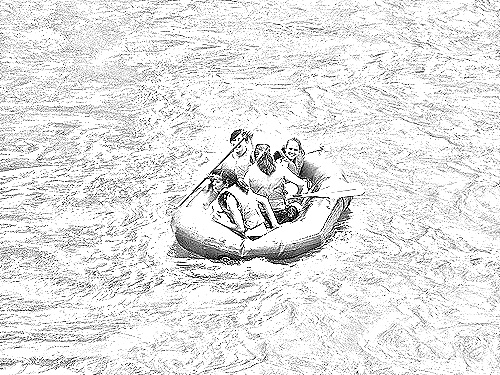
Portrait style: Sketch Portrait